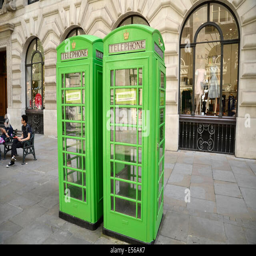
green telephone boxes next bearing stickers for the organisation